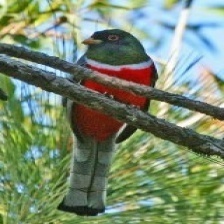
Species: ELEGANT TROGON
Scientific name: TROGON ELEGANS